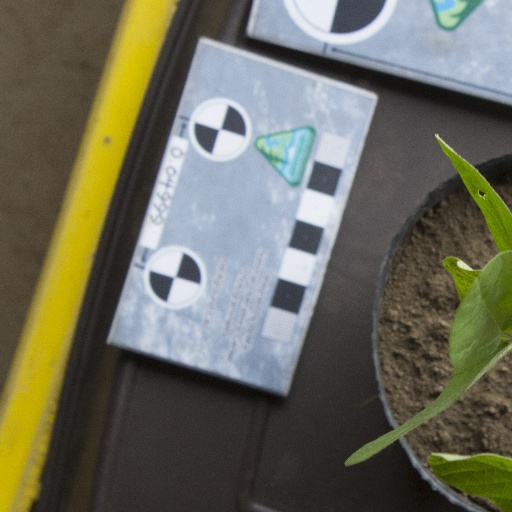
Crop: soybean